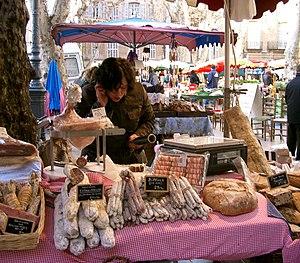
Marché traditionnel sur la place Richelme, à Aix-en-Provence (Bouches-du-Rhône, France).
Aix-en-Provence est une commune française du Sud-Est de la France, dans le département des Bouches-du-Rhône, dont elle est sous-préfecture, en région Provence-Alpes-Côte d'Azur. Elle forme avec 35 autres communes le pays d'Aix au sein de la Métropole Aix-Marseille Provence.